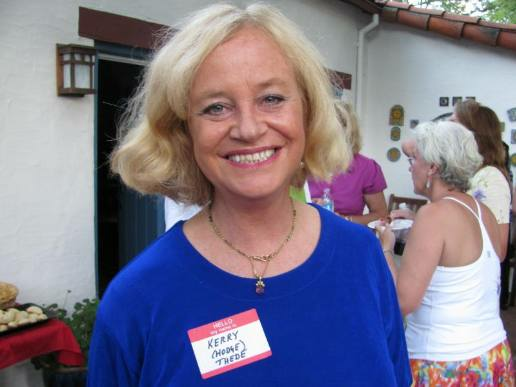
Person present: Yes